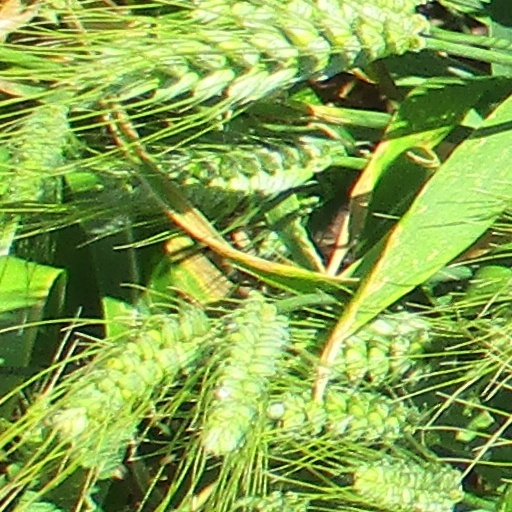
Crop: wheat